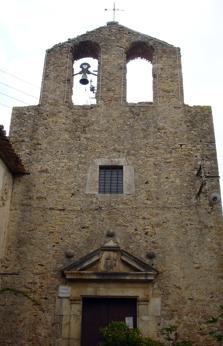
Building: Sant Pau, Fontclara
Country: Unknown
Year built: 1639
Sant Pau de Fontclara Sant Pau de Fontclara is a parish church and former Benedictine monastery in the village of Fontclara , Palau-sator , Girona Province , Catalonia , Spain. It was formerly dependent on Lagrasse Abbey . Architecture and fittings Of Romanesque design, further construction occurred to the building in the 16th and 17th centuries. Side chapels were added. It has a single nave with pointed vault and semicircular apse. The date of 1639 is recorded on the building. On the front facade, there is a bell gable with two recesses. Preserved in situ are some murals located on the arch and apse. There is a pediment with a bas relief depicting St. Paul and other paintings depicting the life of St. Paul. Bibliography Pladevall, Antoni (2000). Guies Catalunya Romànica, El Baix Empordà . Barcelona Pòrtic. ISBN 84-7306-637-5 (in Catalán). External links Media related to Església de Sant Pau de Fontclara at Wikimedia Commons v t e Benedictine monasteries in Catalonia Barcelona Sant Benet, Bages Santa Cecília de Montserrat Sant Cugat Sant Llorenç prop Bagà Sant Llorenç del Munt Santa Maria de Montserrat Santa Maria, Serrateix Sant Miquel del Fai Sant Pau del Camp Sant Pau, Fontclara Sant Pere de Casserres Sant Pere de la Portella Sant Pere de les Puelles Sant Ponç, Corbera Sant Sebastià dels Gorgs Sant Sebastià del Sull Sant Salvador de la Vedella Girona Sant Aniol d'Aguja Sant Esteve, Banyoles Sant Feliu de Guíxols Sant Joan les Fonts Santa Maria, Amer Santa Maria, Ripoll Santa Maria, Roses Sant Miquel, Cruïlles Sant Pere, Besalú Sant Pere, Camprodon Sant Pere de Galligants Sant Pere de Rodes Sant Quirze de Colera Sant Salvador, Breda Sant Sepulcre de Palera Lleida Sant Andreu de Tresponts Santa Cecília de Elins Sant Genís de Bellera Sant Llorenç de Morunys Santa Maria, Àneu Santa Maria, Gerri Santa Maria, Gualter Santa Maria de Lavaix Sant Pere del Burgal Sant Pere de Graudescales Sant Pere de les Maleses Sant Serni de Tavèrnoles Catholicism portal Category 41°59′38″N 3°07′22″E / 41.99385°N 3.12275°E / 41.99385; 3.12275 This article about a Spanish Christian monastery, abbey, priory or other religious house is a stub . You can help Wikipedia by expanding it . v t e